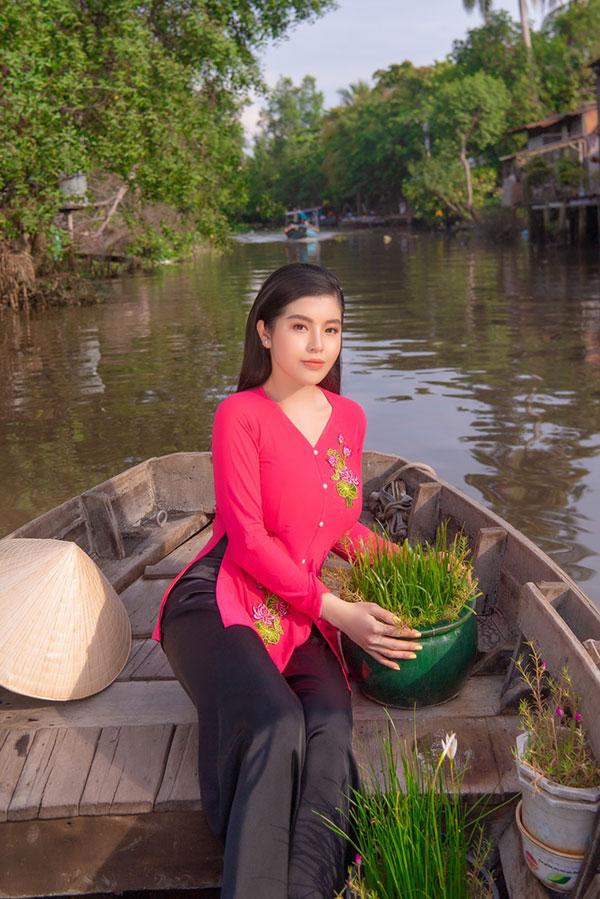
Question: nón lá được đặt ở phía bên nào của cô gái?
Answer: bên phải